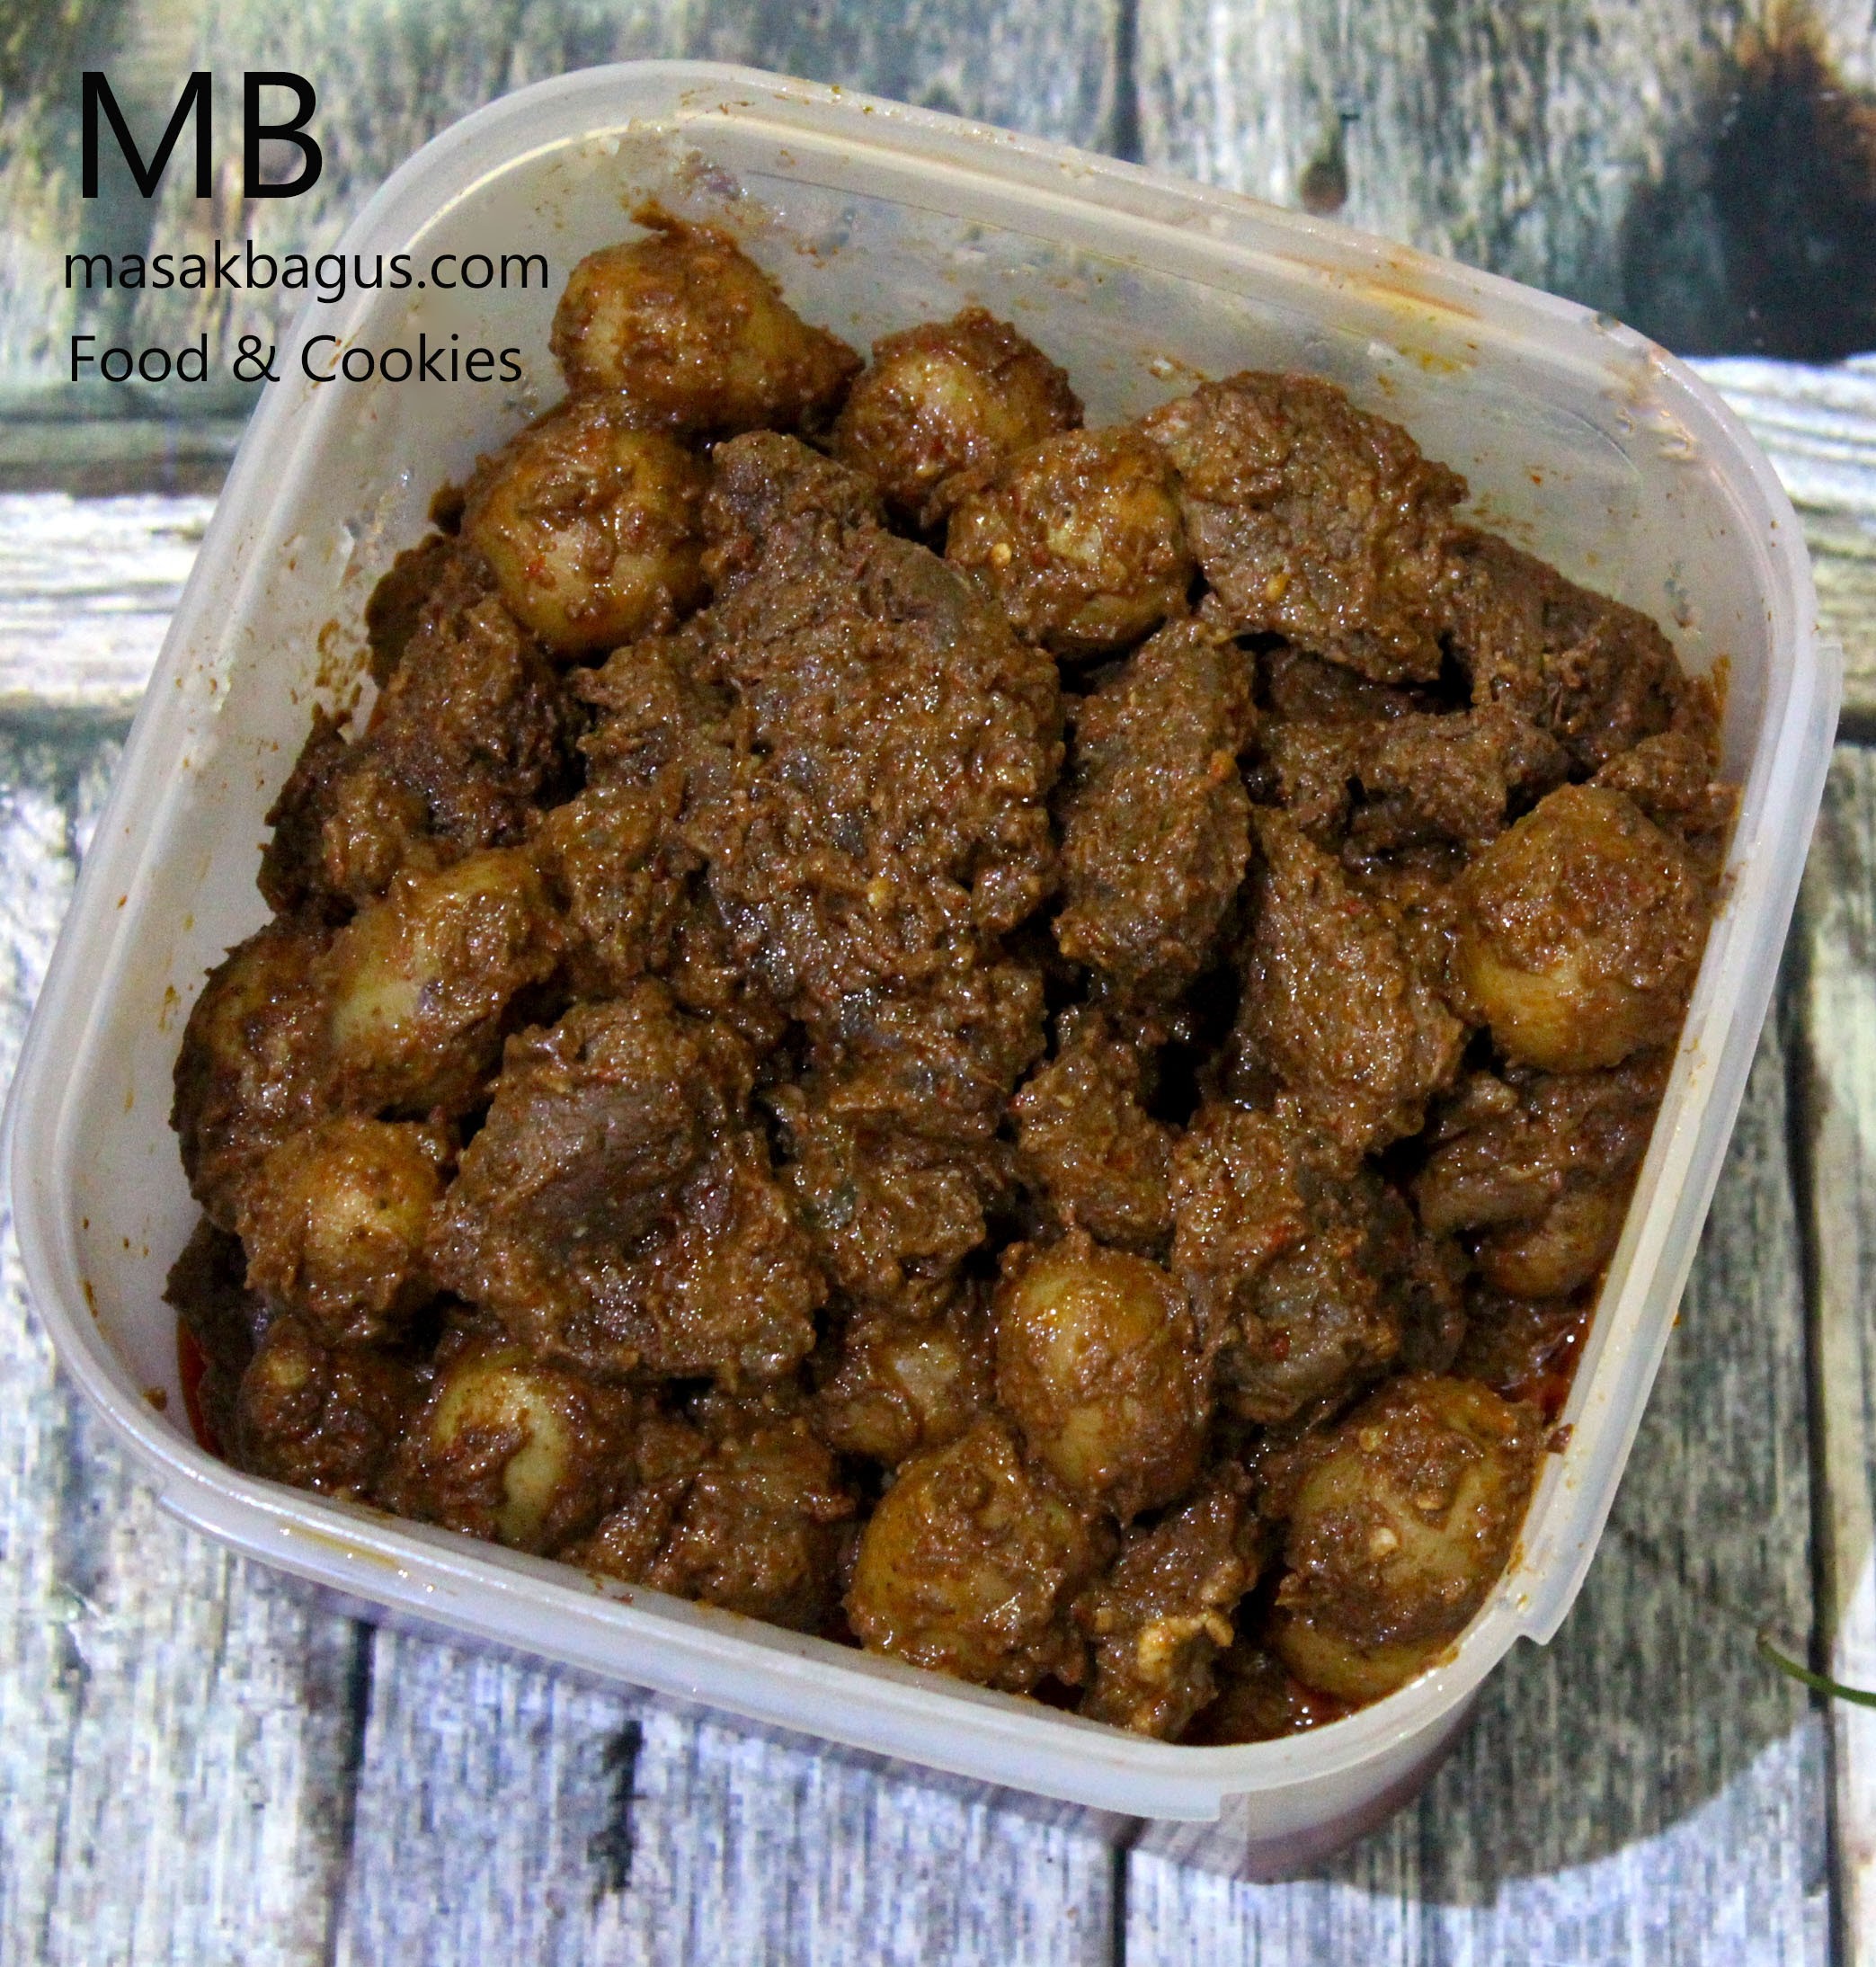
Label: daging_rendang